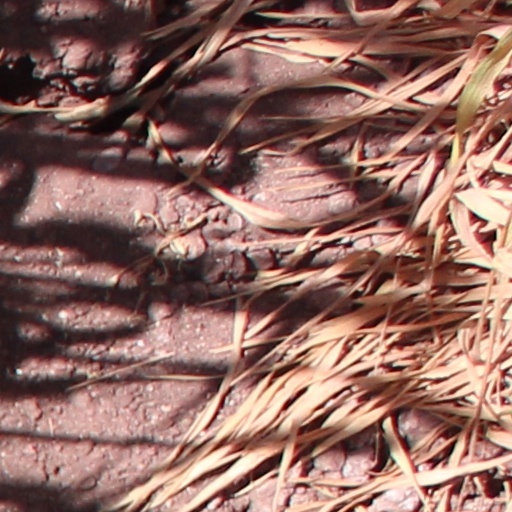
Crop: wheat